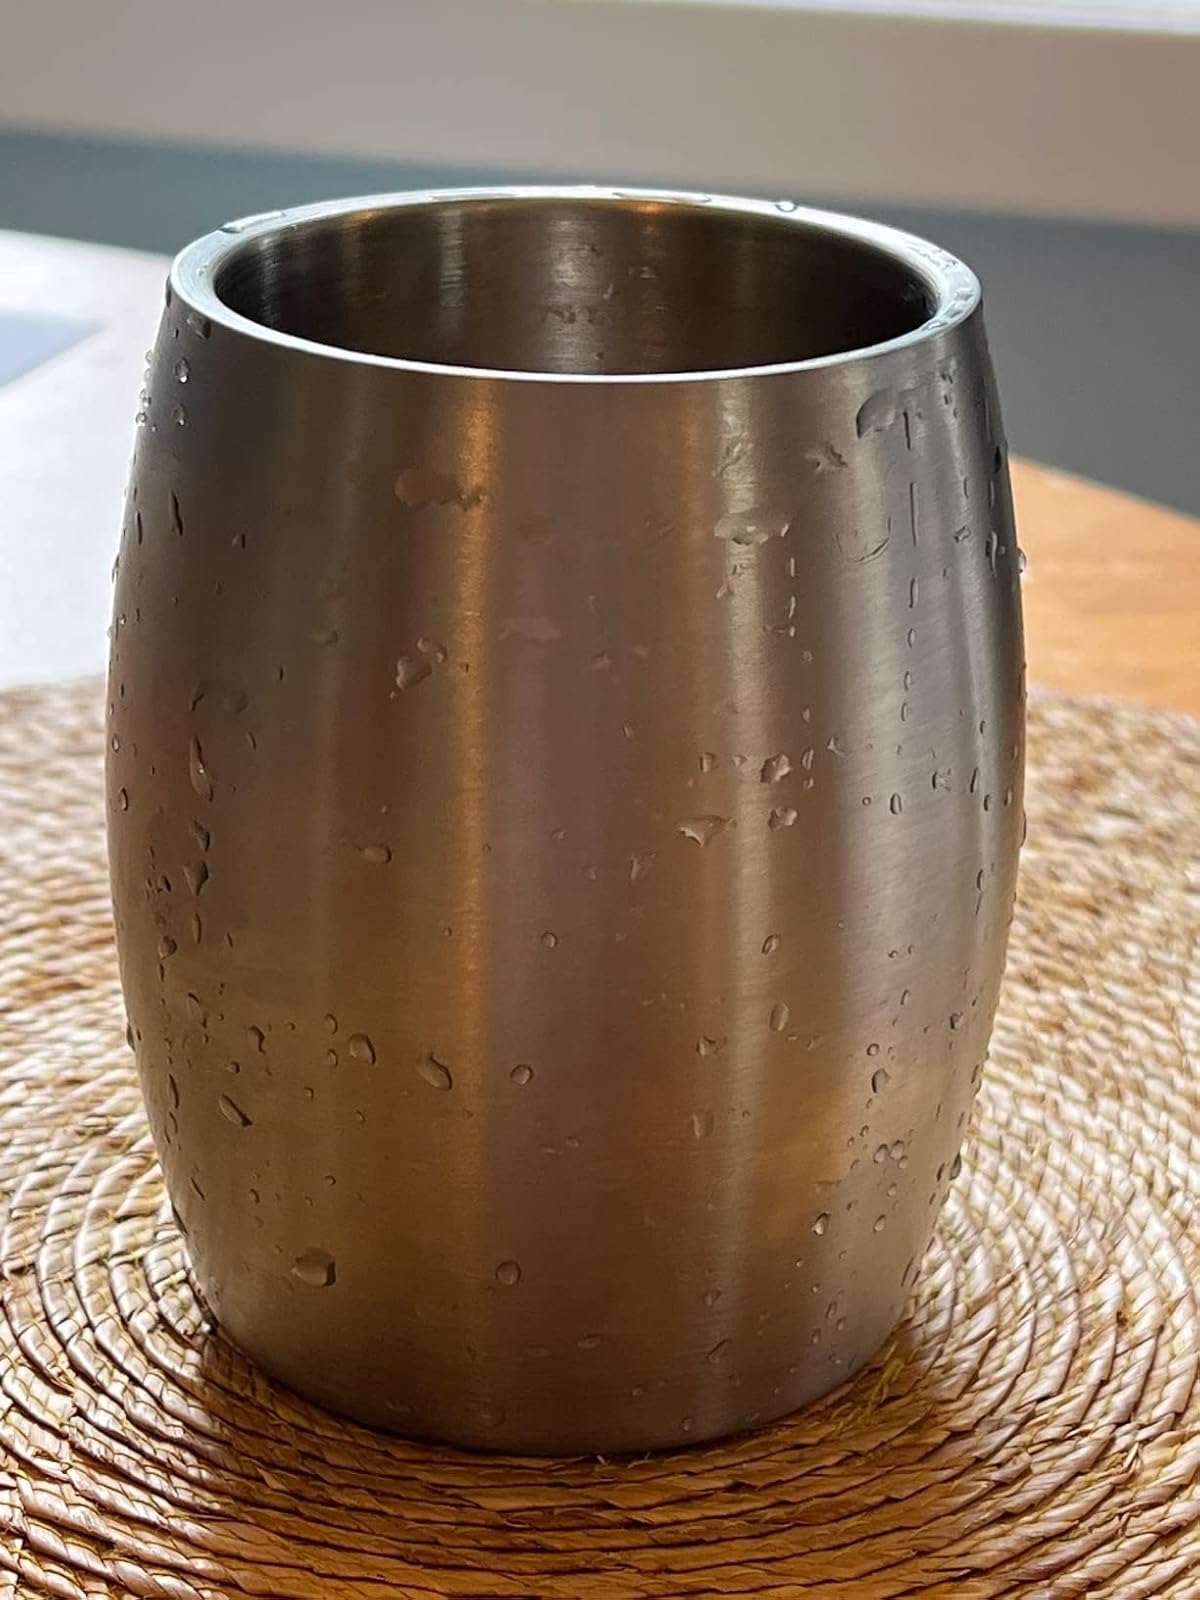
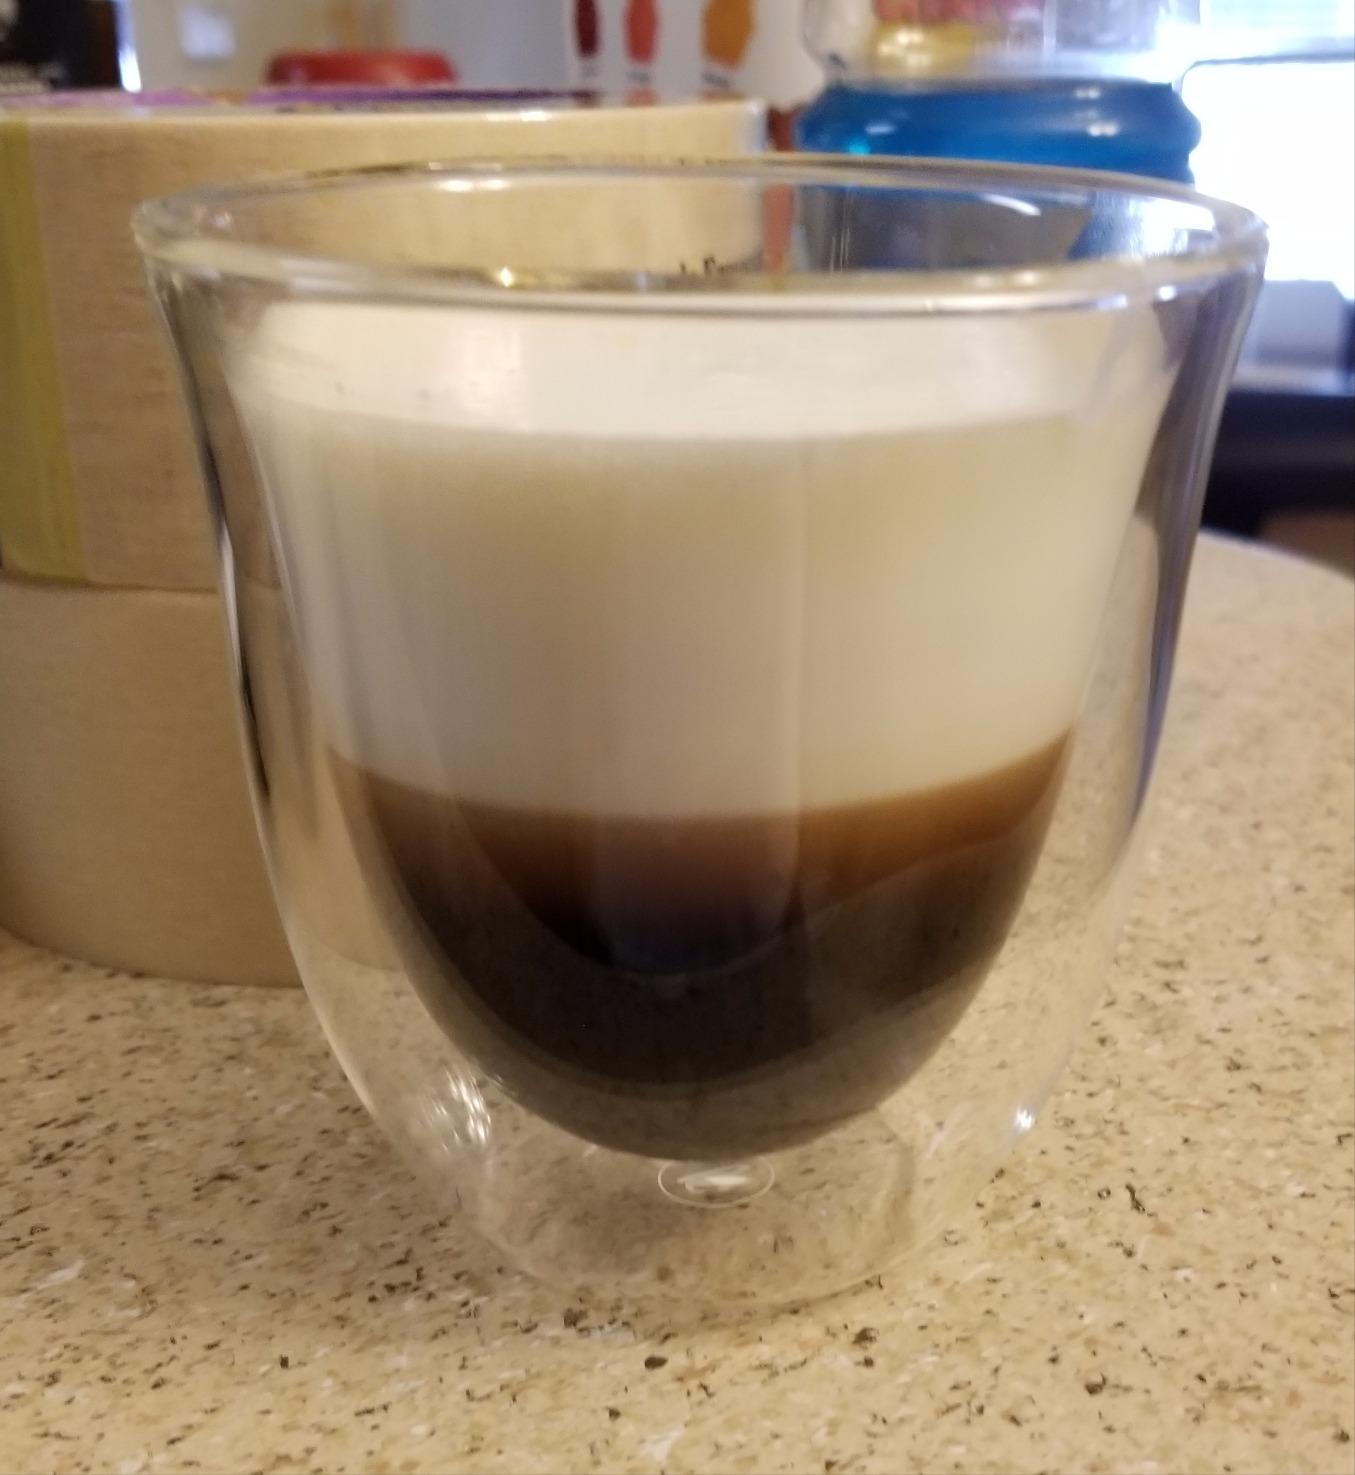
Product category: items_mug
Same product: no